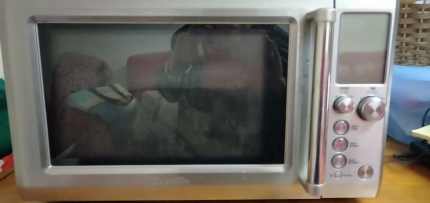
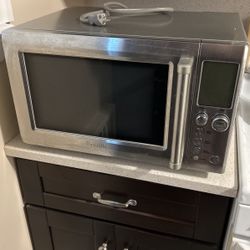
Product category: misc
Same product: yes